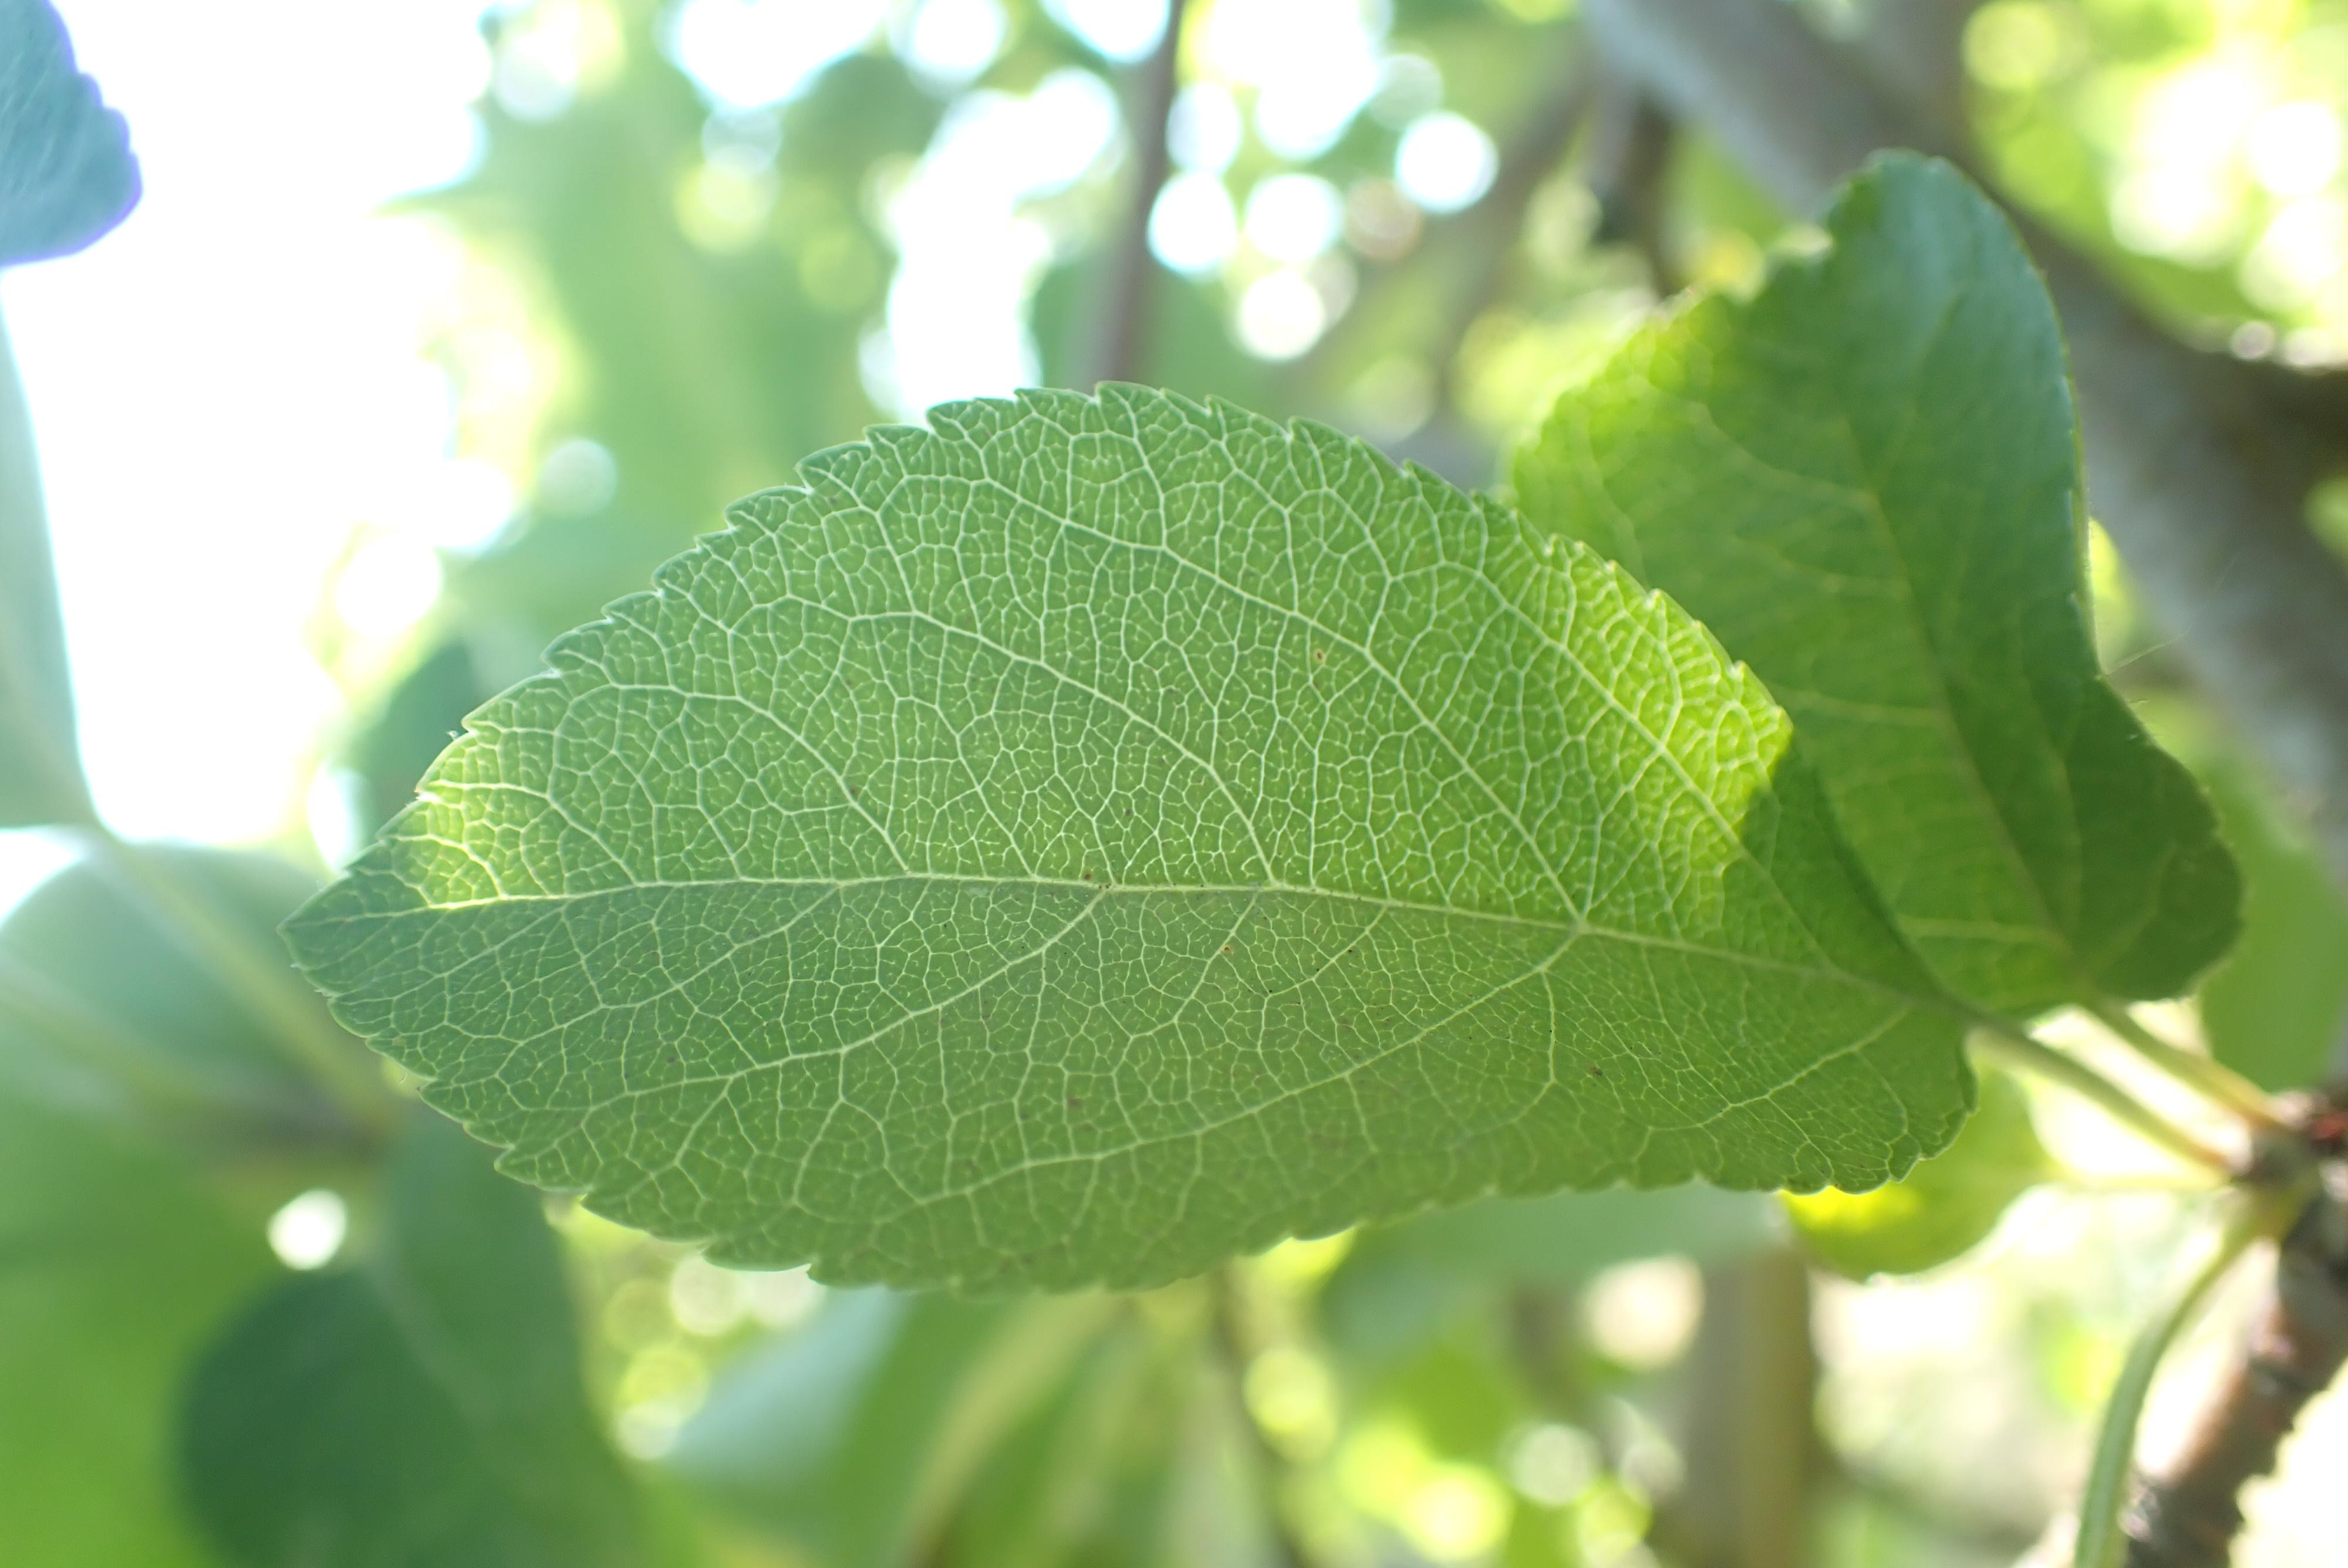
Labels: healthy